Sky position (RA, Dec in degrees): 29.211, -1.087
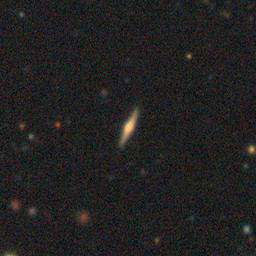
Galaxy morphology: Edge-on Galaxies with Bulge